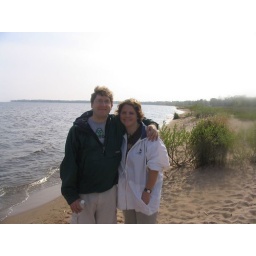
on the beach by the bird sanctuary area